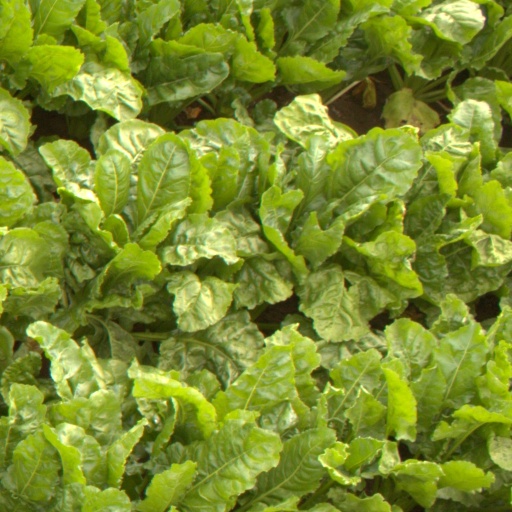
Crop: sugar beet